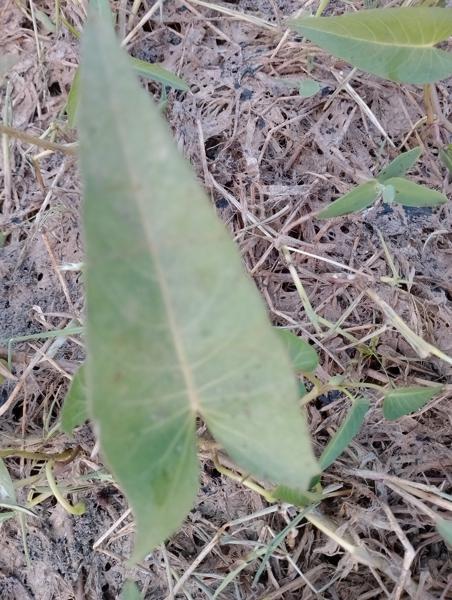
Weed species: Ipomoea aquatic